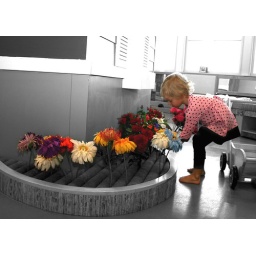
I think I would like this in my backyard... so easy to rearrange and keep the flower beds looking cheerful.